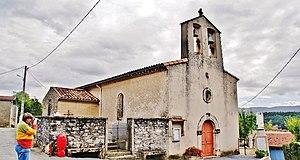
église Sainte Marie-Madeleine
Payrin-Augmontel est une commune française située dans le département du Tarn, en région Occitanie. Sa longitude la place sur la méridienne verte.